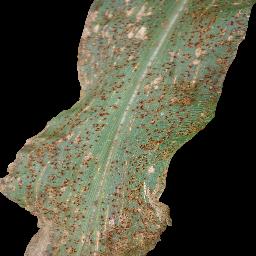
Label: Corn___Common_rust